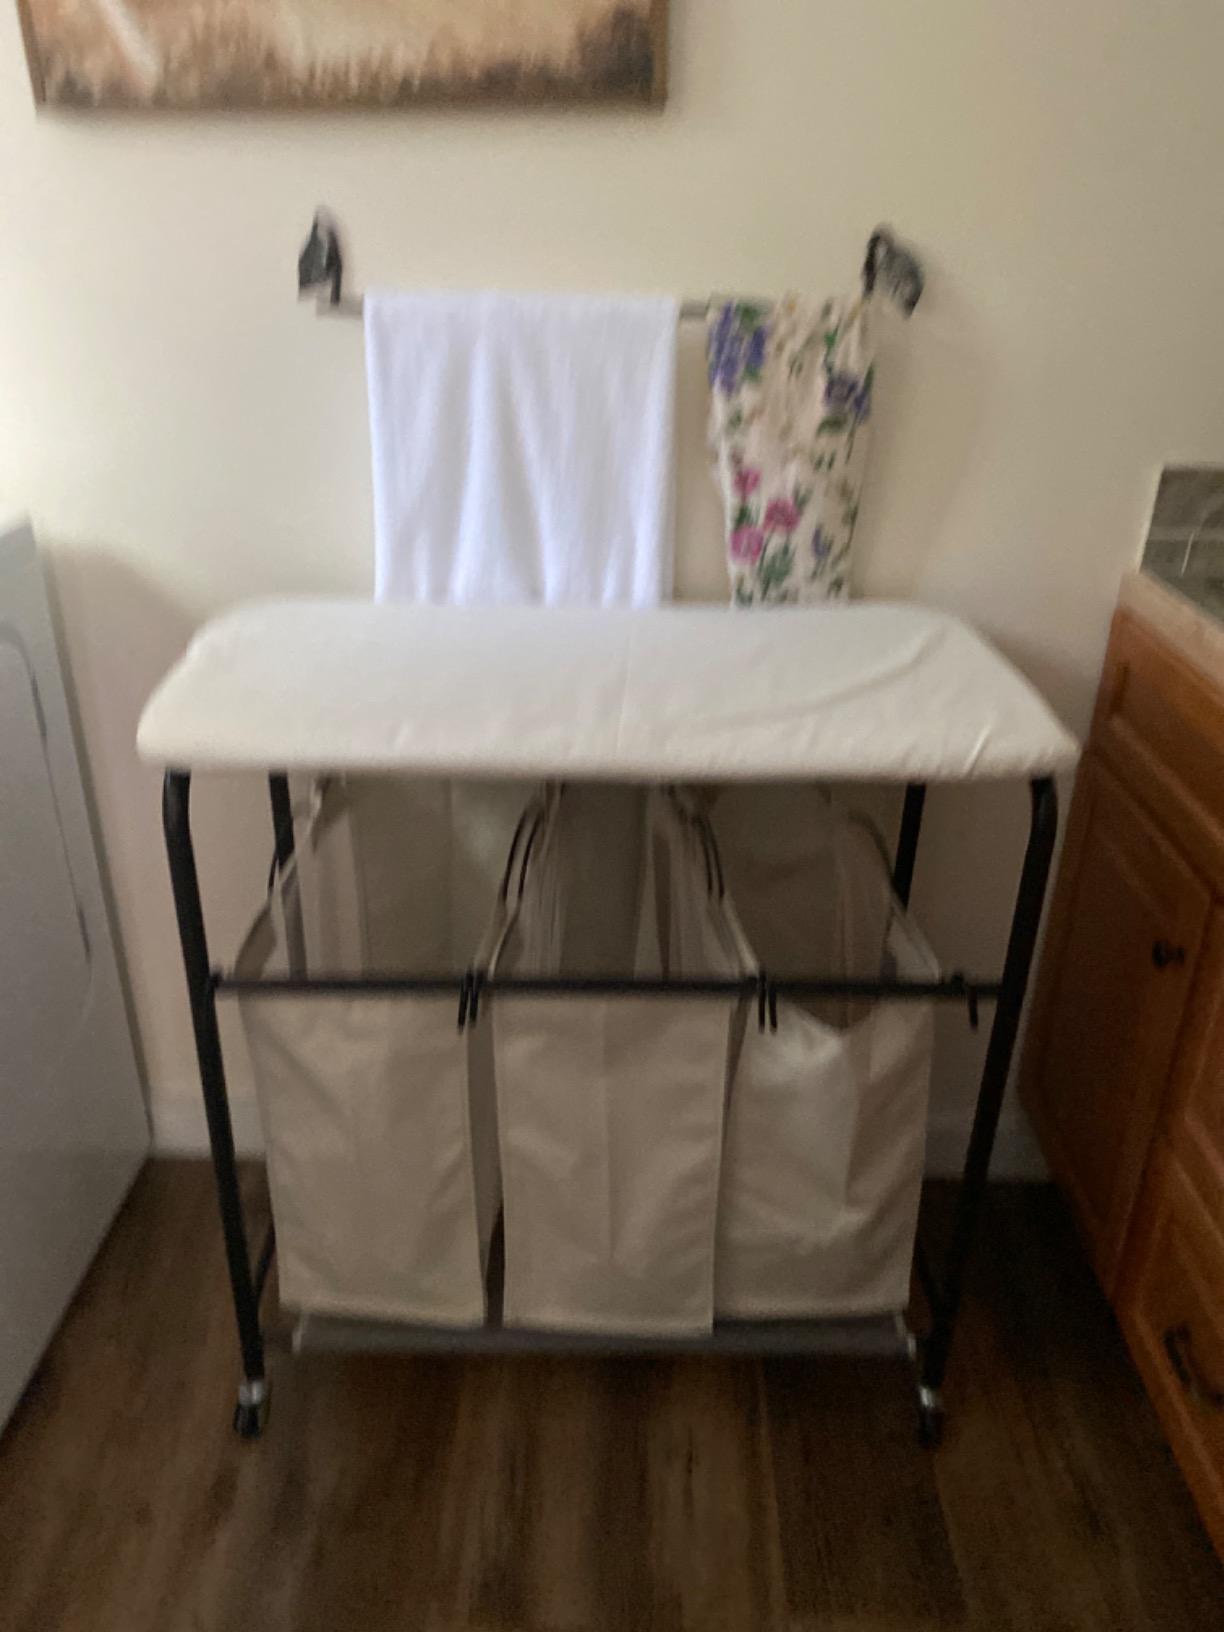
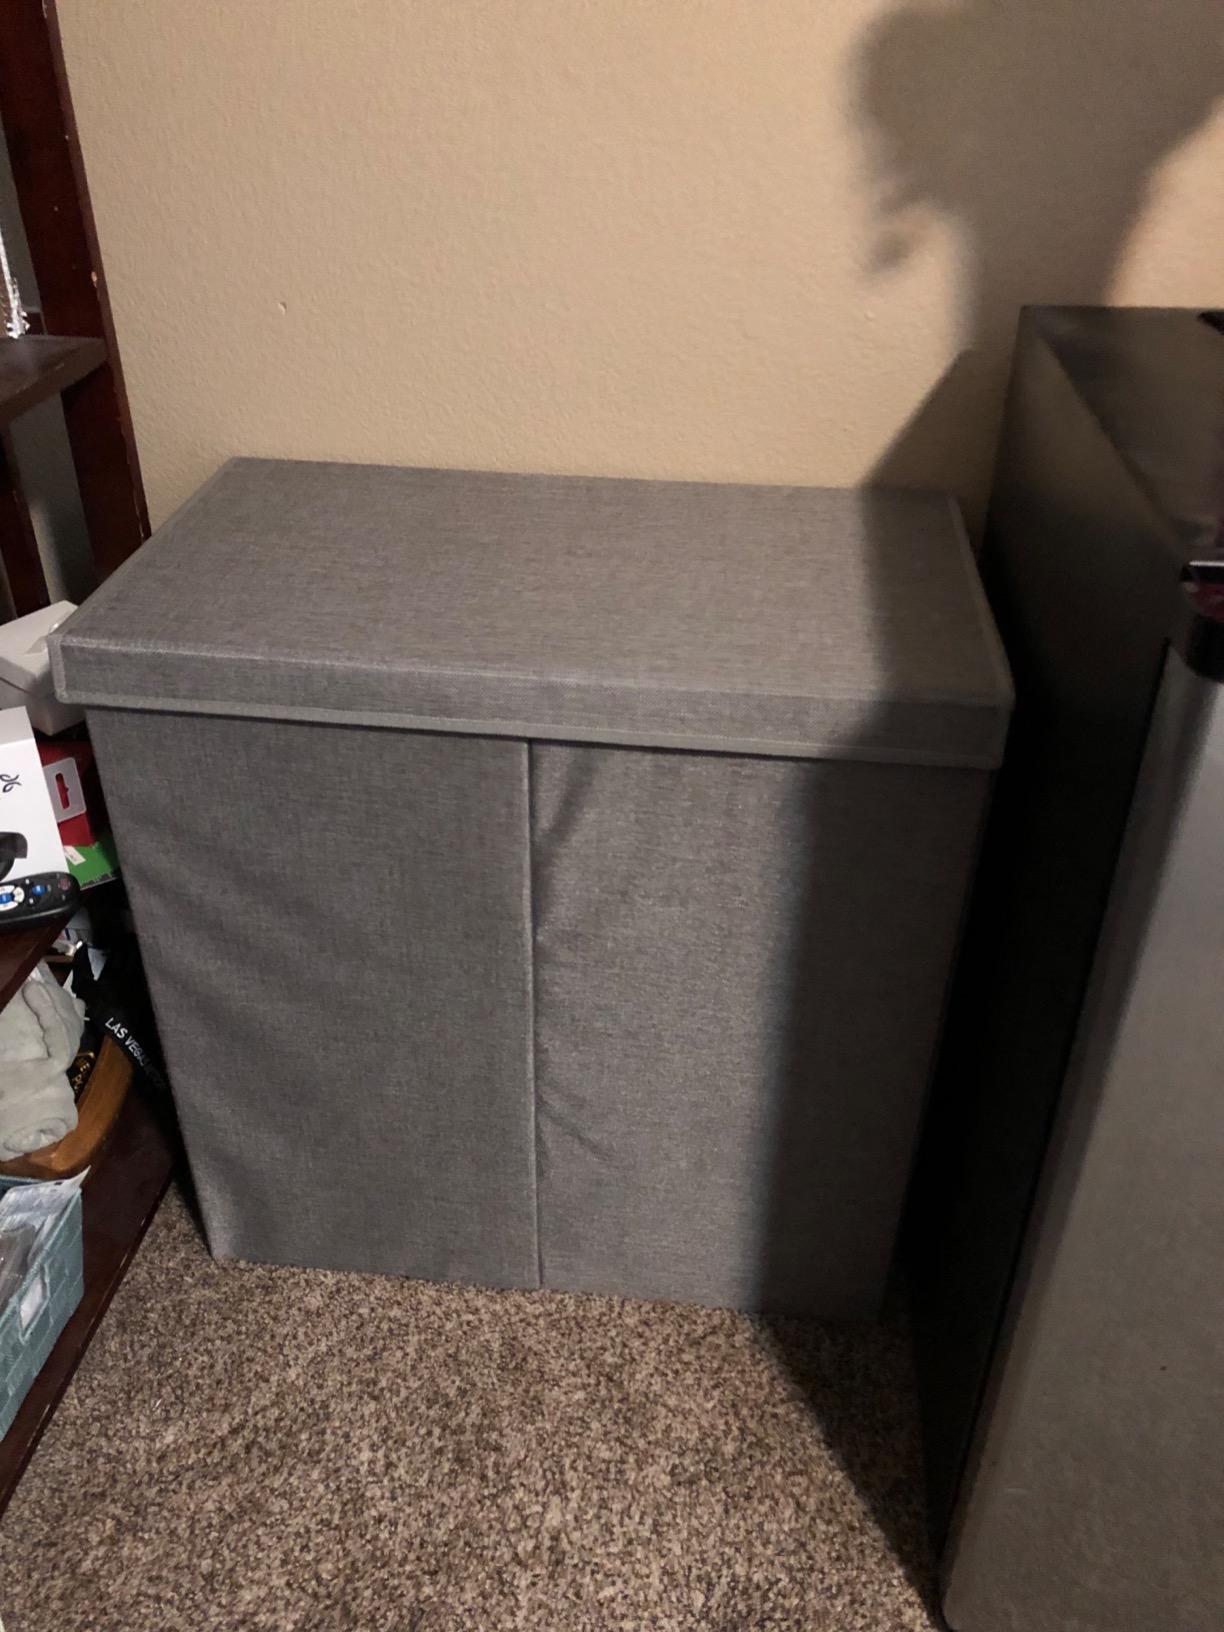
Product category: items_hamper
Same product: no